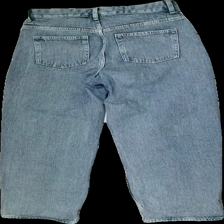
View: back
Type: Jeans
Category: Ladies
Brand: H&M
Colors: Blue
Material: 100% Cott
Cut: Regular
Size: 38
Season: All
Price range: 50-100
Recommended usage: Reuse